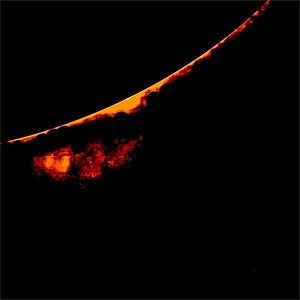
Protuberans / Galleri
En protuberans eller solfakkel er en stor og lysende dannelse, som udbreder sig fra Solens overflade, ofte i form af en løkke. Protuberanser har basis i solens overflade og strækker sig udad i Solens korona. Mens koronaen selv består af ekstremt varme og ioniserede gasser, kendt som plasma, og som ikke udsender særlig meget synligt lys, består protuberanser af meget køligere plasma, hvis sammensætning minder mere om kromosfærens. En protuberans dannes typisk inden for et tidsrum på en dag, og stabile protuberanser kan bestå i koronaen i adskillige måneder. Visse protuberanser splittes og giver anledning til udstødelse af koronamasse. Der pågår videnskabelige undersøgelser af, hvordan og hvorfor protuberanser dannes.